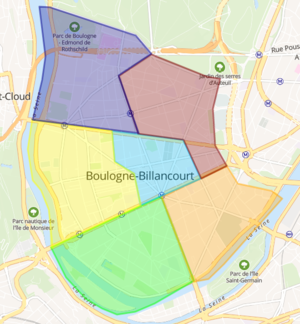
Quartiers de Boulogne-Billancourt.
Boulogne-Billancourt est une commune française des Hauts-de-Seine et de la métropole du Grand Paris en région Île-de-France, la plus peuplée des communes franciliennes après Paris. Elle résulte de la réunion, réalisée sous le nom de Boulogne sur Seine en 1790, de Boulogne la Petite, paroisse érigée en 1343 autour de l'église Notre Dame de Boulogne sur Seyne, et de la rive droite de Saint-Cloud. Le nom de Boulogne Billancourt, tardivement adopté en 1926, acte le démantèlement, au profit du XVIᵉ arrondissement, du vaste territoire de Longchamp et du Bois de Boulogne, et l'adjonction, accordée en 1860 comme une compensation, de Billancourt, écart d'Auteuil devenu dans l'entre deux guerres le fief historique des usines Renault.